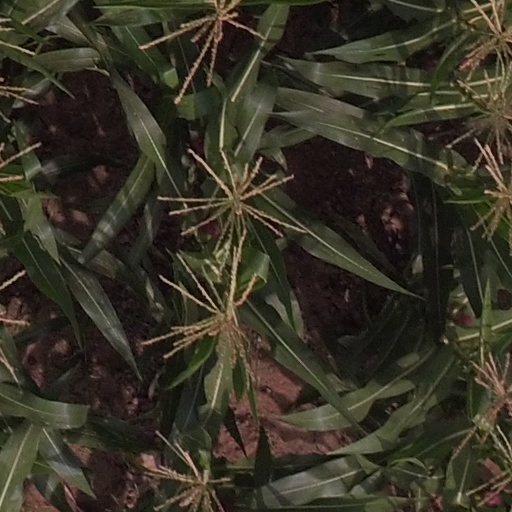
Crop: maize; corn